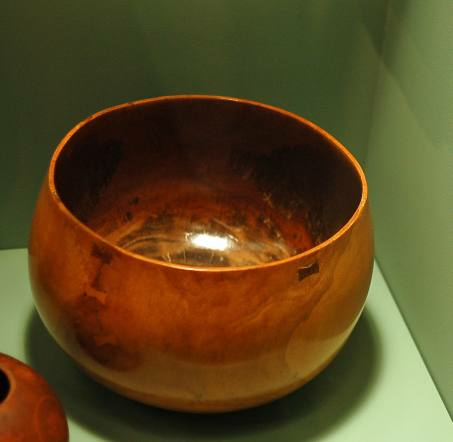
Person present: No